2010 Commonwealth Games medal table

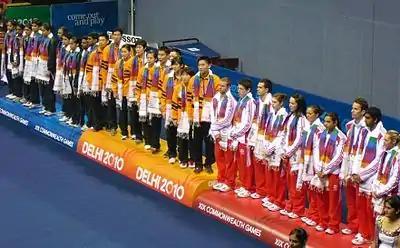
Medalists of the Badminton mixed team event. From the left: India (silver), Malaysia (gold), and England (bronze)

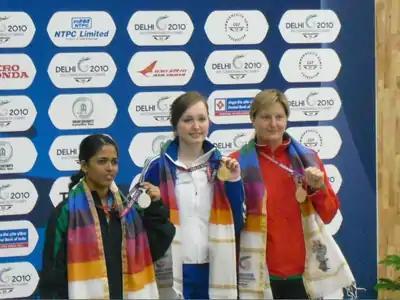
Left to right: Tejaswini Sawant (silver), Jen McIntosh (gold), and Johanne Brekke (bronze) with the medals they earned in 50 metre rifle prone singles women

The ranking in this table is consistent with International Olympic Committee convention in its published medal tables. By default, the table is ordered by the number of gold medals the athletes from a nation have won (in this context, a "nation" is an entity represented by an NOC). The number of silver medals is taken into consideration next and then the number of bronze medals. If nations are still tied, equal ranking is given and they are listed alphabetically by IOC country code.